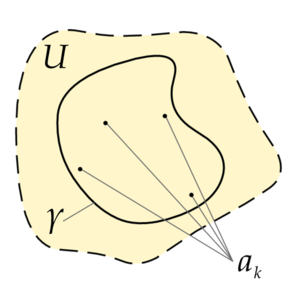
En mathématiques, le théorème de Jordan est un théorème de topologie plane. Il est célèbre par le caractère apparemment intuitif de son énoncé et la difficulté de sa démonstration. « En fait, il n'y a pratiquement aucun autre théorème qui apparaisse aussi évident en apparence que n'importe quel axiome de géométrie élémentaire et dont la démonstration est tout sauf évidente » précise M. Dostal à son sujet.